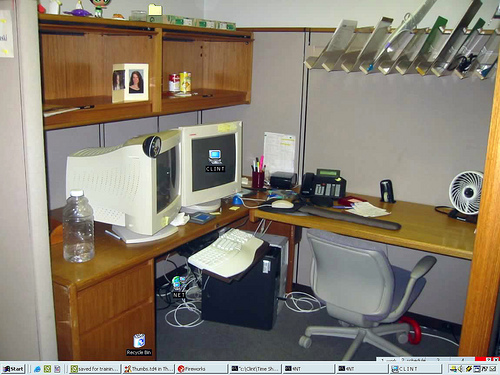
user: Given an image and a question. Answer the question in a short answer. Question: What is the term for this kind of office arrangement? Short Answer:
assistant: cubicle